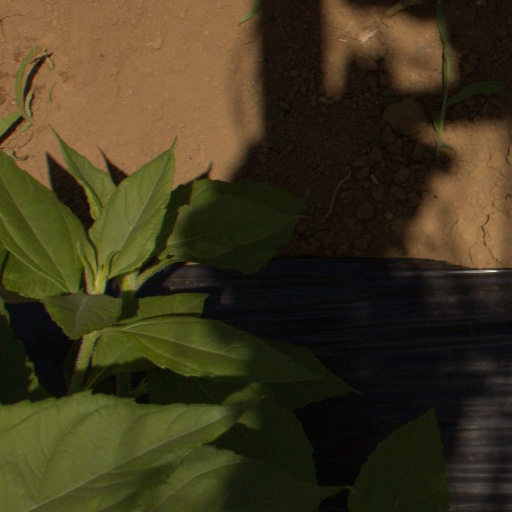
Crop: Jerusalem artichoke